Dean's Place Hotel

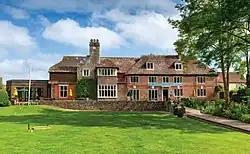

Dean's Place in Alfriston, East Sussex is a building of historical significance and is listed on the English Heritage Register. It was built in the 17th century or earlier and was the residence of several notable people over the next three hundred years. Today it is a hotel which provides restaurant facilities and caters for special events.